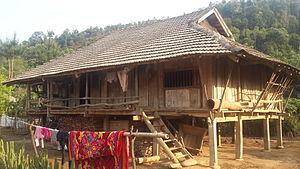
Le Nord-ouest est l'une des deux régions du Viêt Nam n'ayant aucun accès maritime. Elle est frontalière de la Chine et du Laos et regroupe quatre provinces. C'est une région très montagneuse et y figurent les plus hauts sommets du pays, comme le Phan Xi Pang ou le Phu Si Lùng. On considère souvent que les provinces de Lào Cai et de Yên Bái font partie de la région du Nord-ouest.